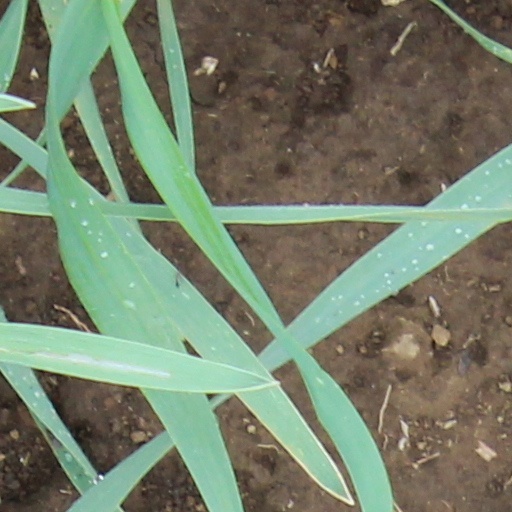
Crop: wheat